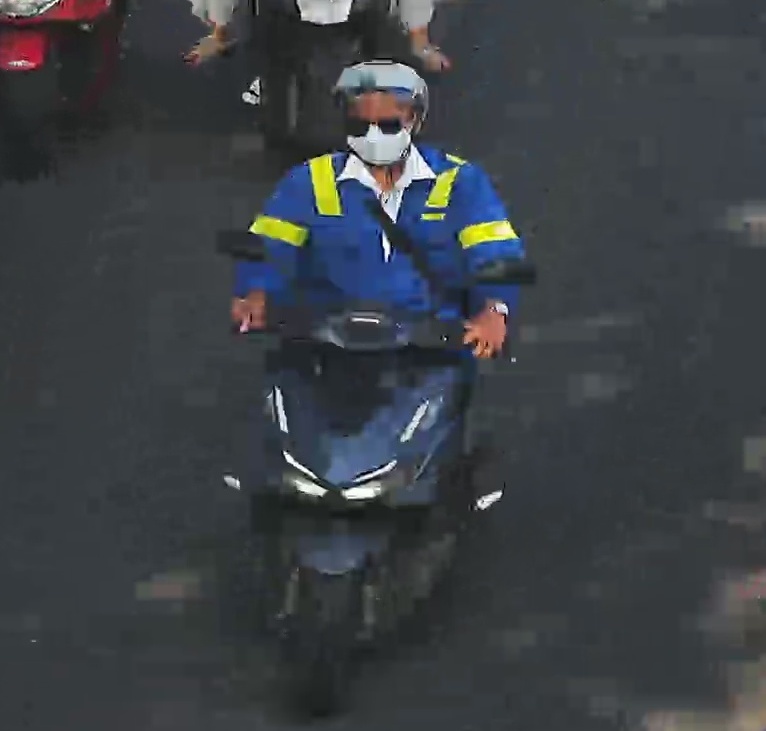
person-with-helmet: 1
person-without-helmet: 0